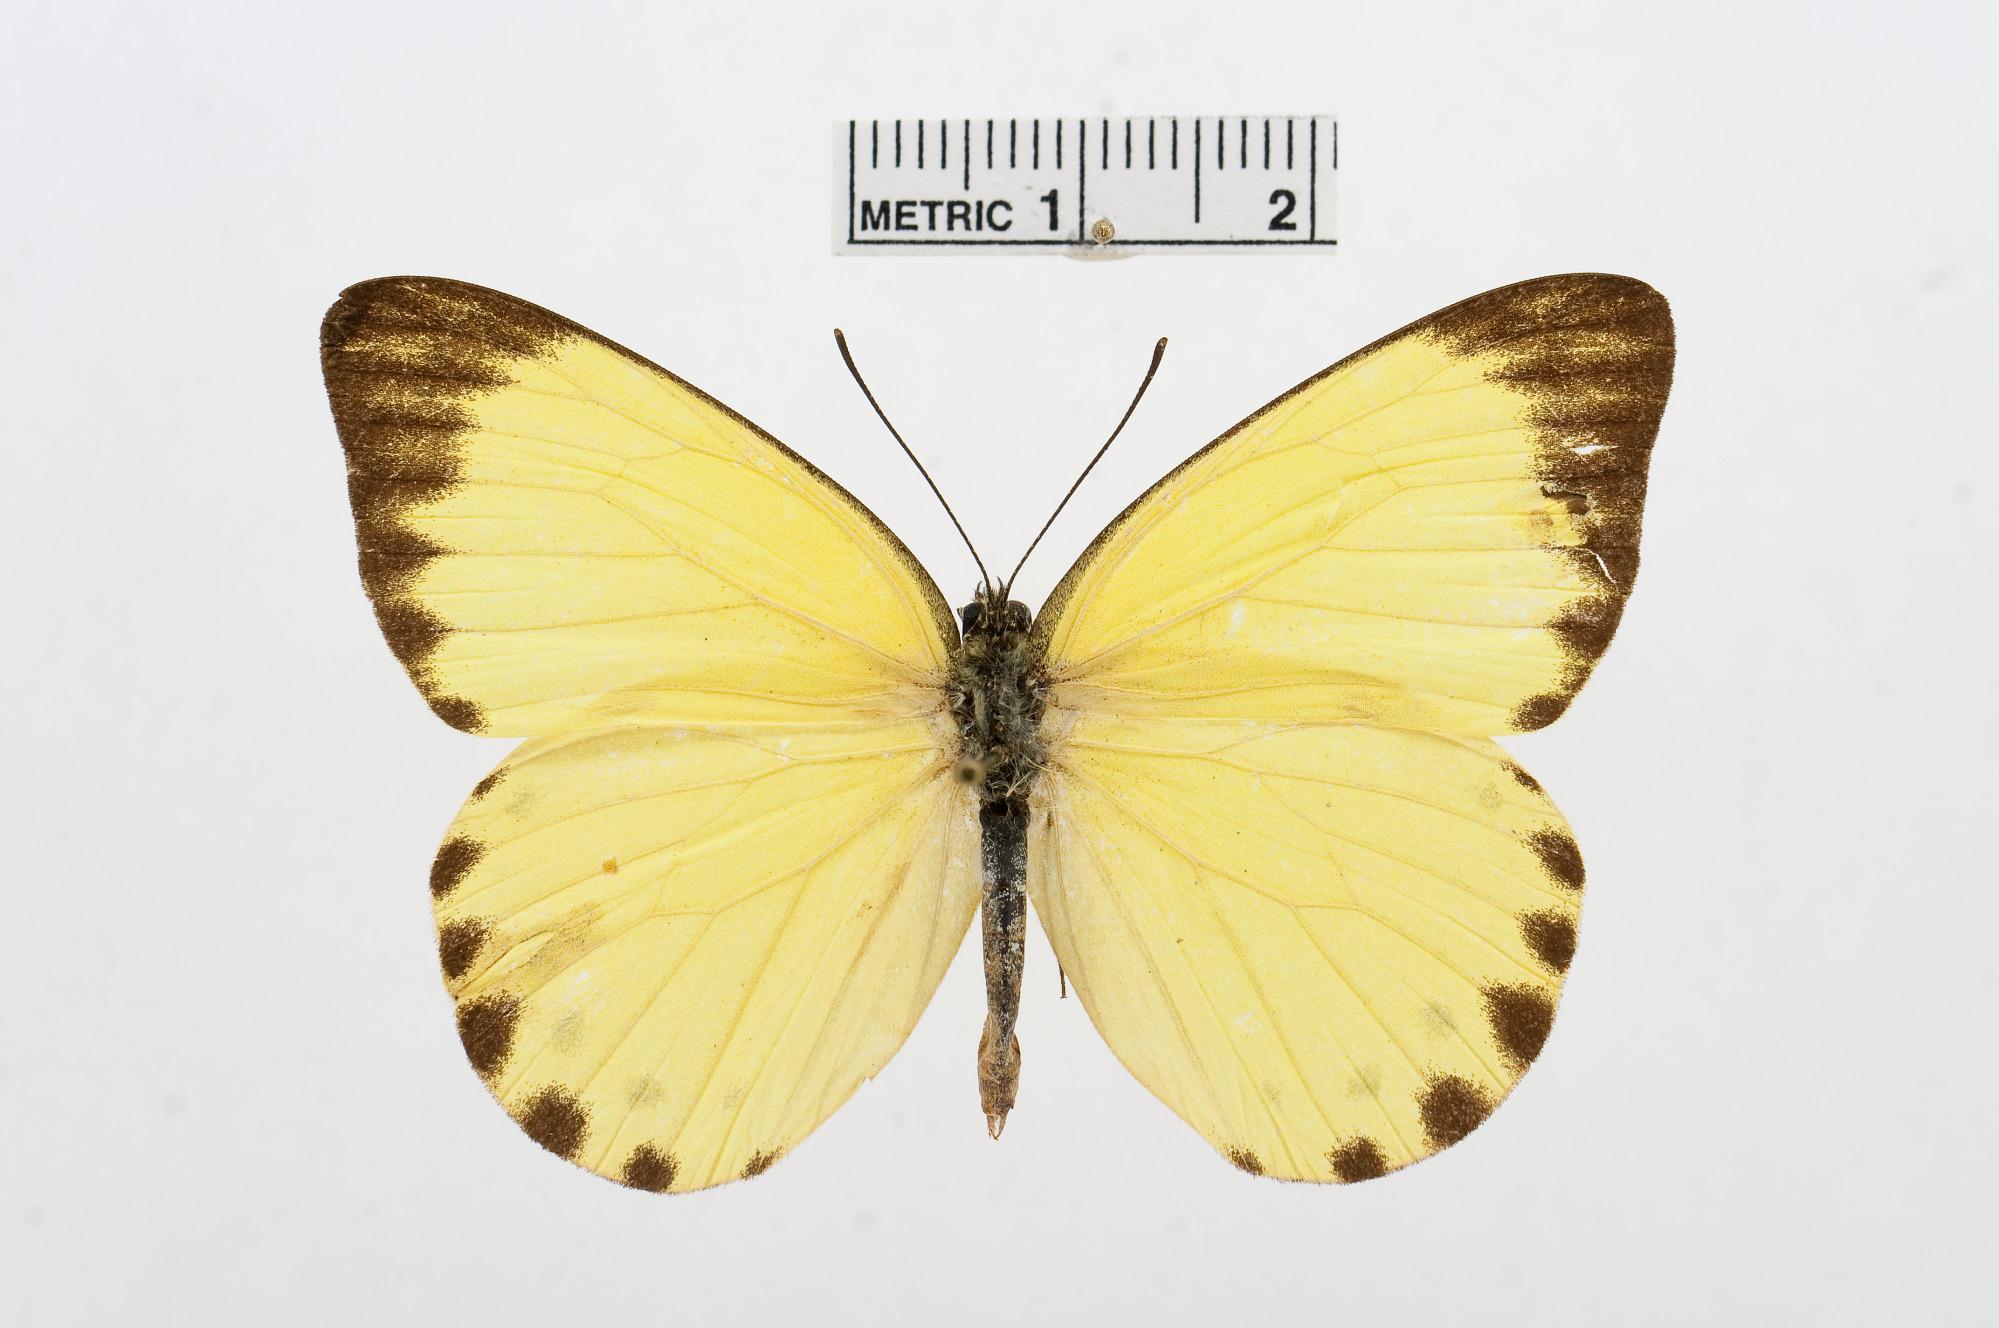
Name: Belenois ianthe
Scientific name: Belenois ianthe
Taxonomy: Animalia, Arthropoda, Hexapoda, Insecta, Lepidoptera, Pieridae, Pierinae